Main Ridge, Tobago

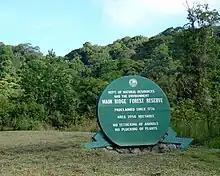
Reserve entrance

The Main Ridge Forest Reserve, a forest reserve, is one of the oldest protected areas in the world. The Trinidad and Tobago government submitted the Main Ridge Forest Reserve as a tentative listing for a UNESCO World Heritage Site in 2011. The area is managed by the Department of Natural Resources and the Environment, a department of the Tobago House of Assembly.